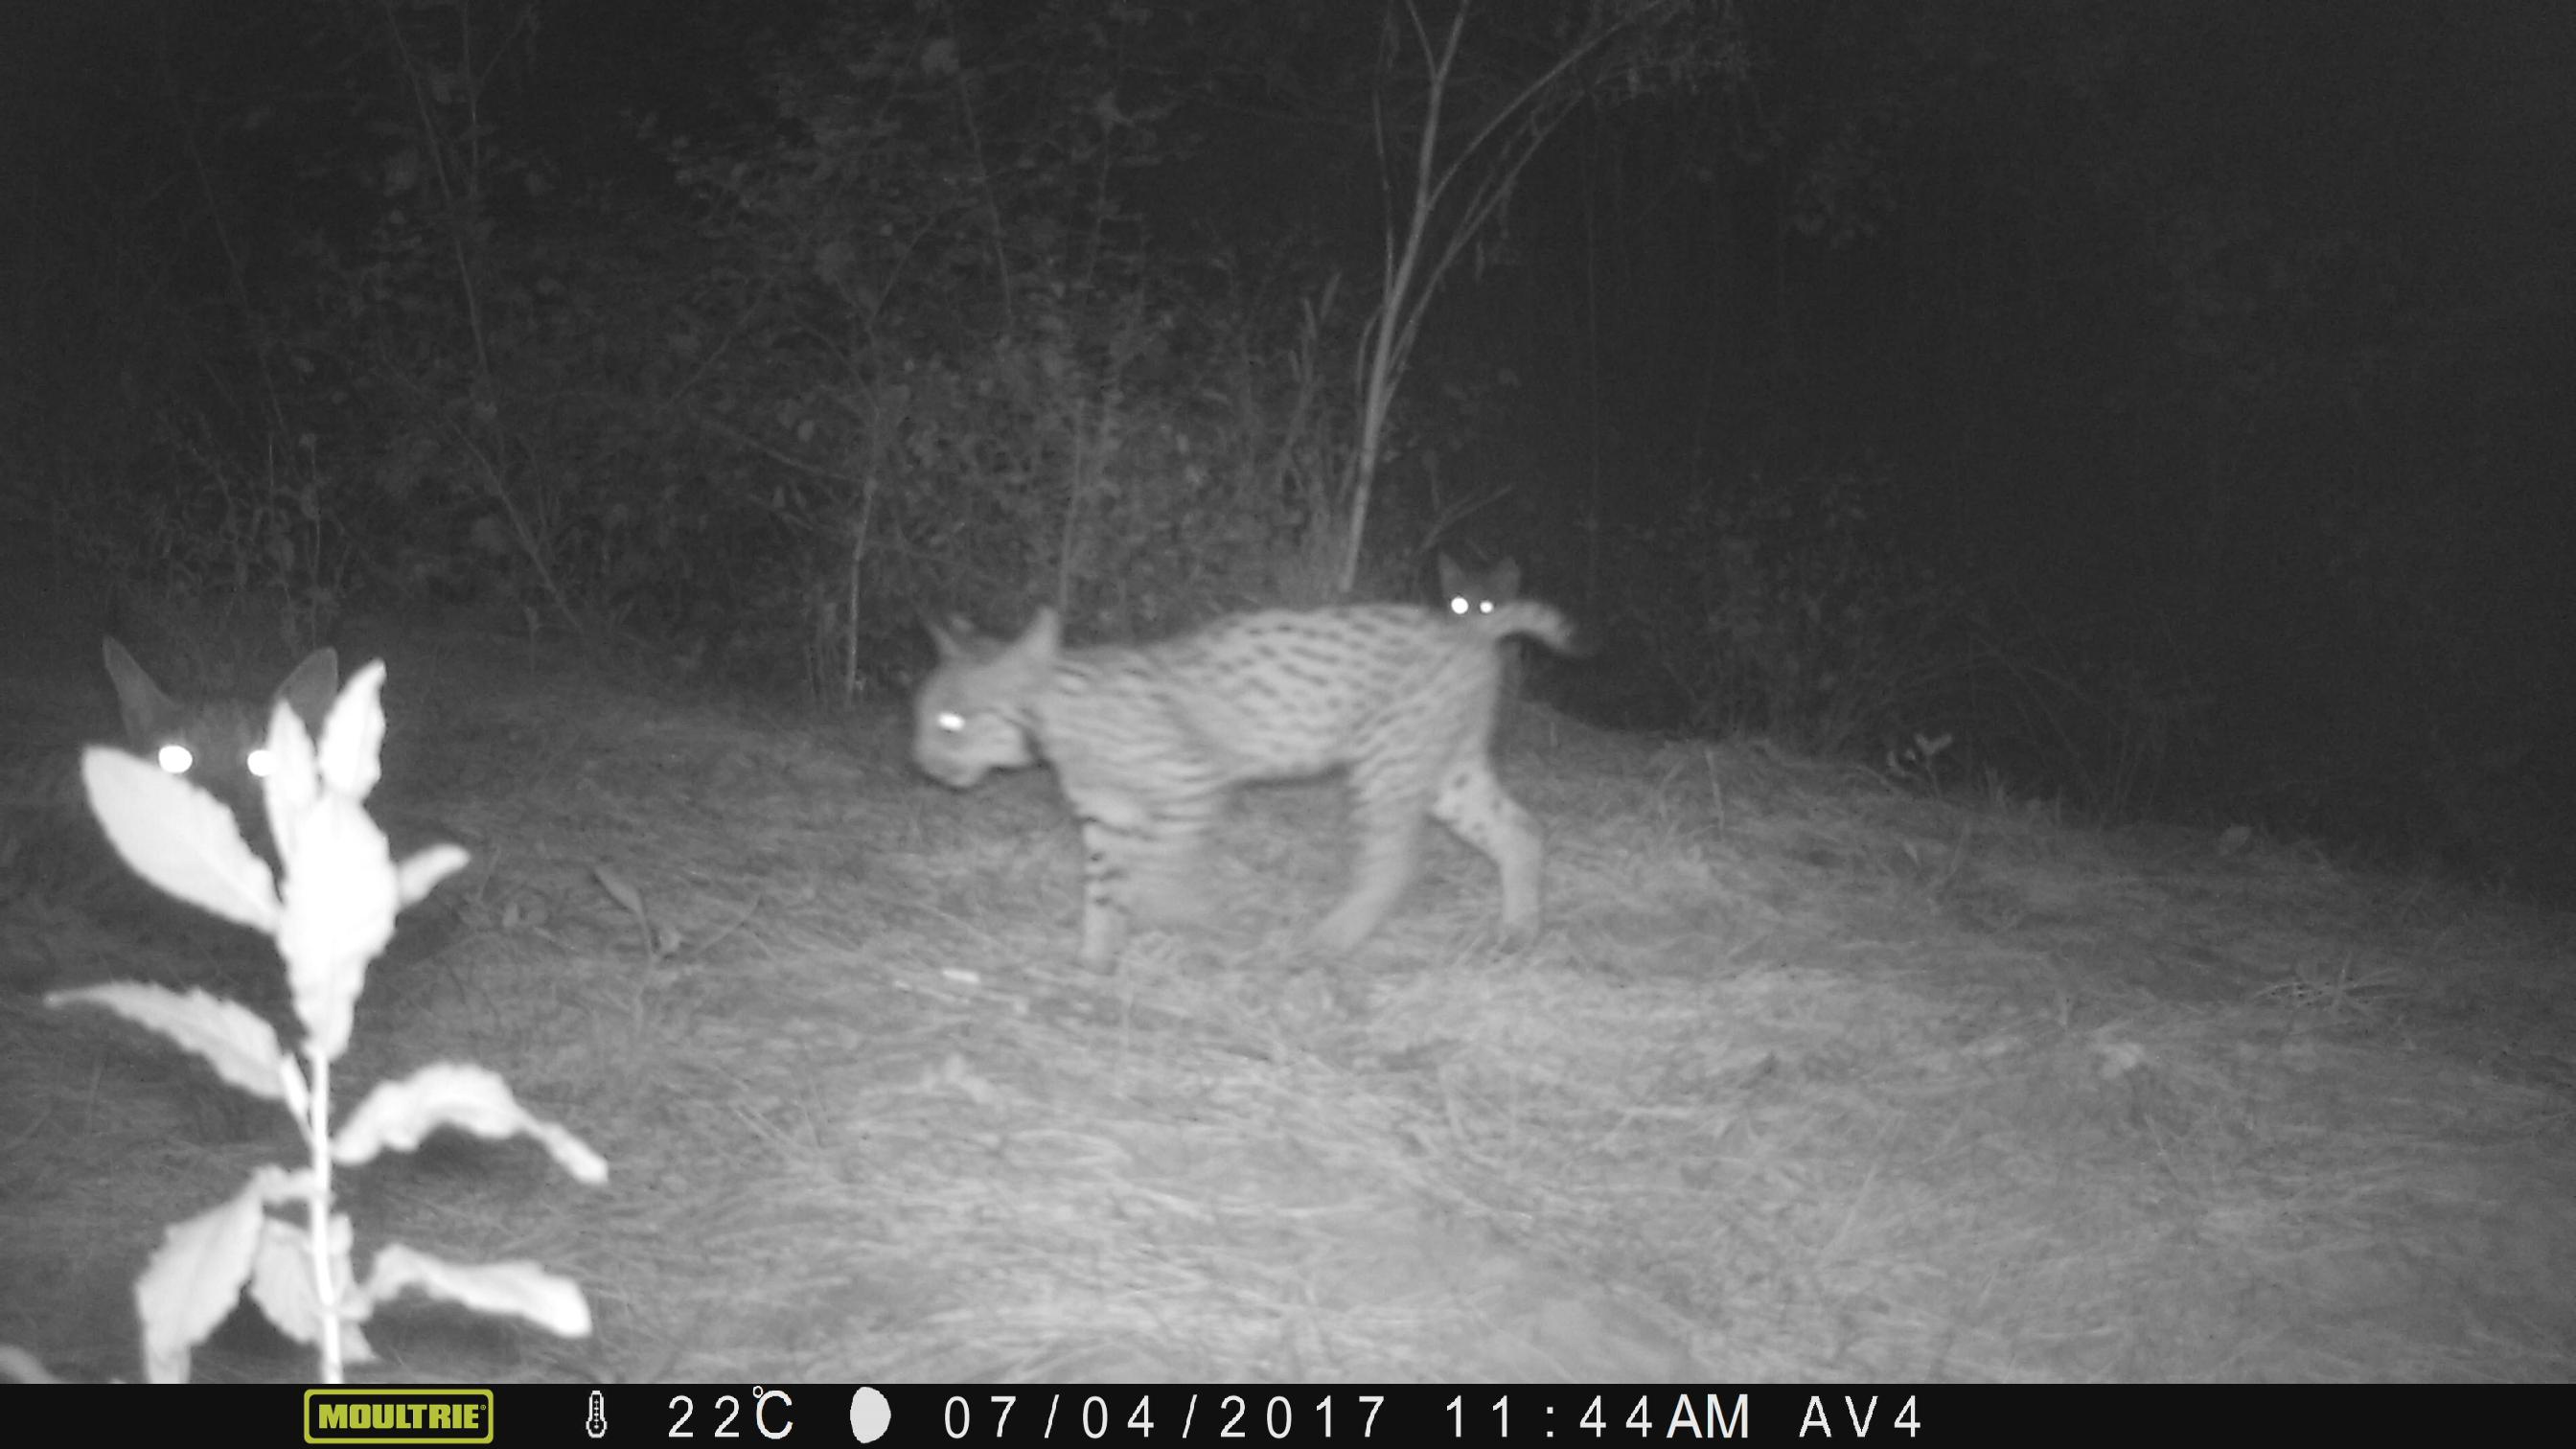
Species: Lynx pardinus